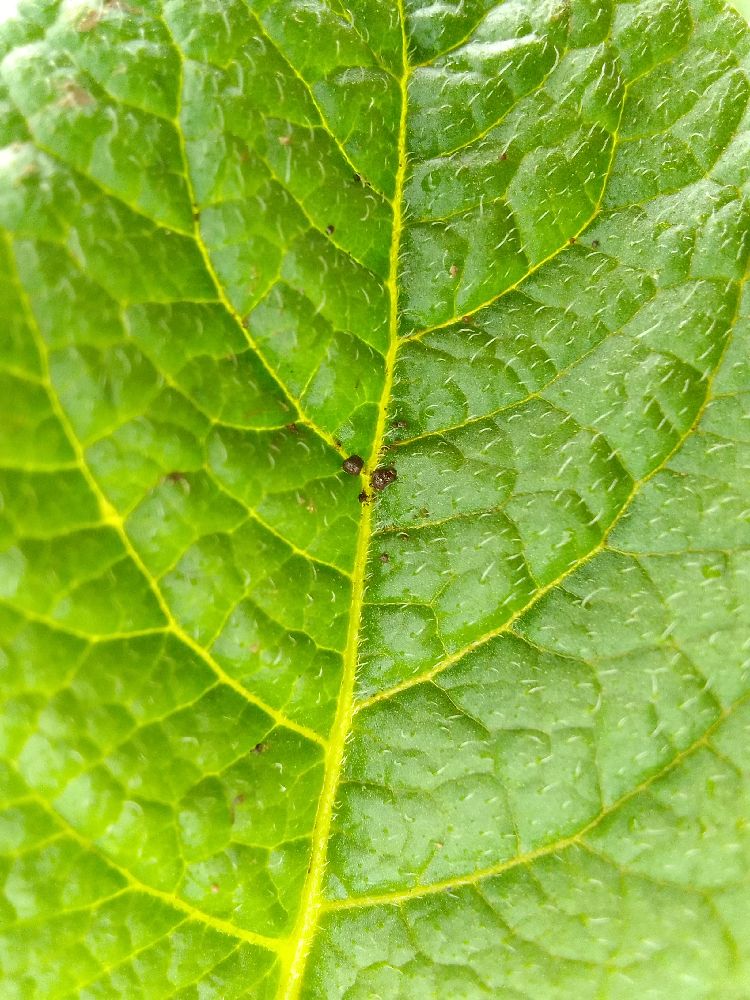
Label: Healthy